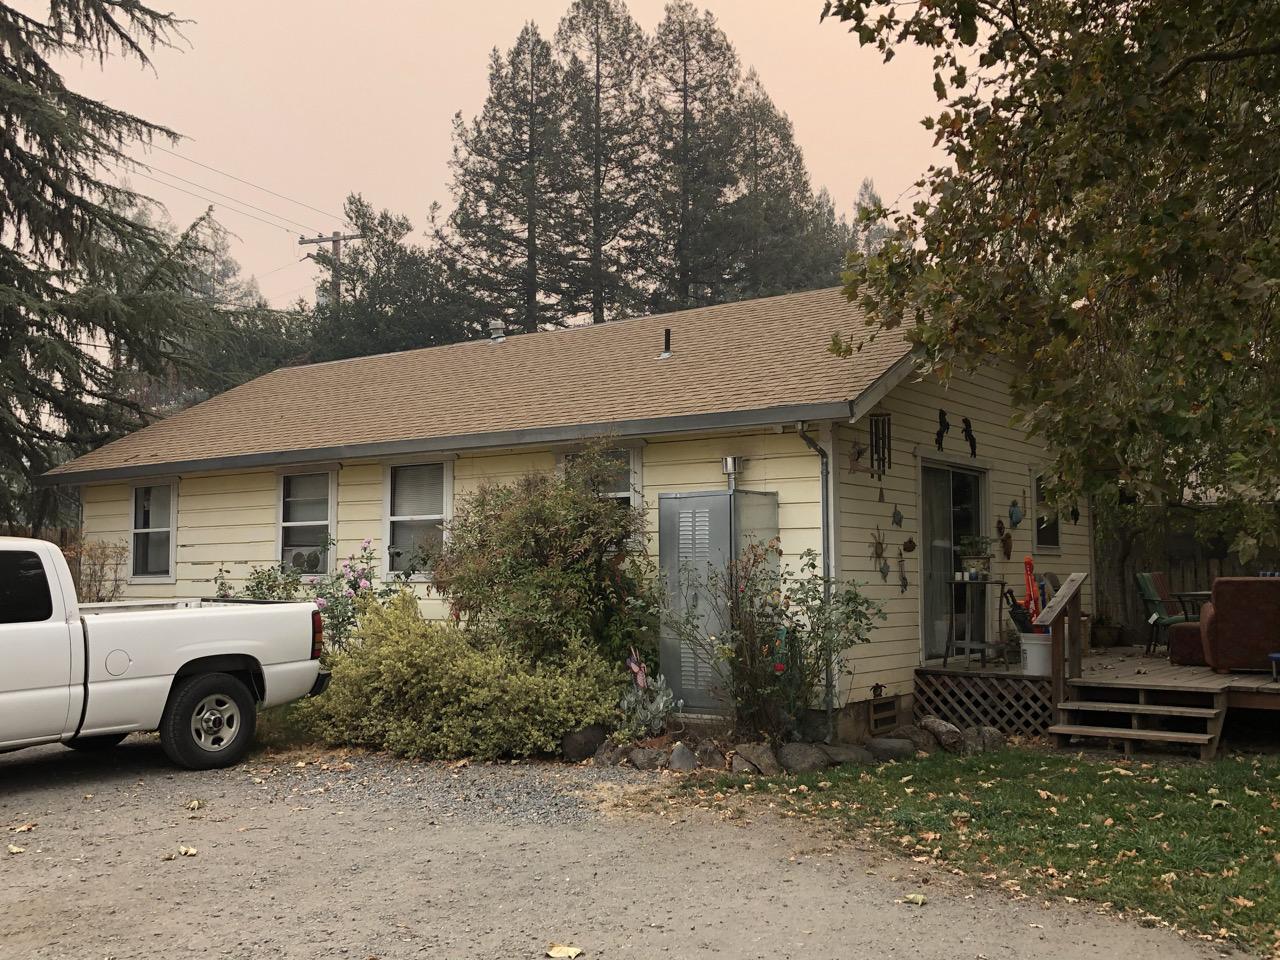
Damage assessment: no_damage